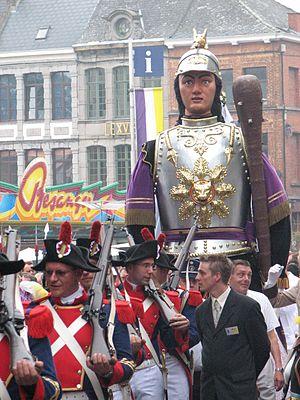
Goliath est un géant de la Ducasse d'Ath. Il apparaît dans les comptes de 1481. Il est de nos jours le symbole de la ville et le personnage le plus important du cortège.